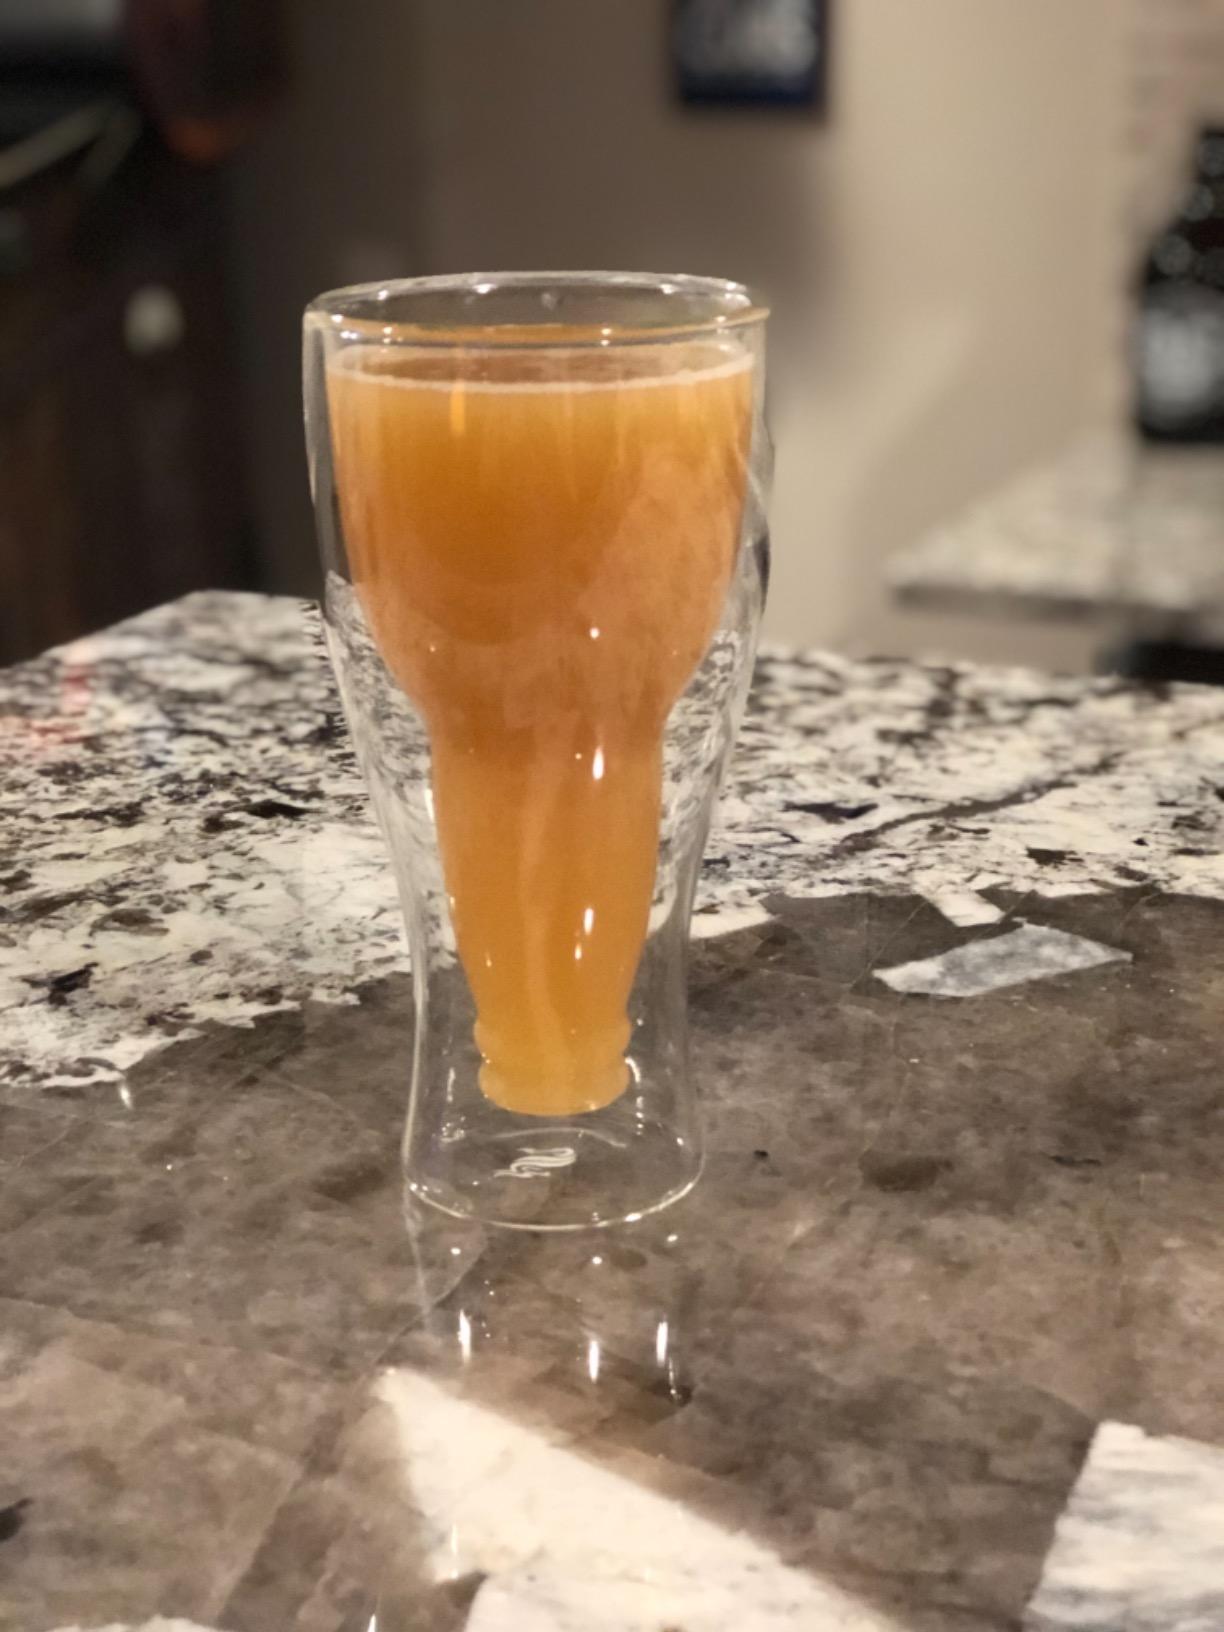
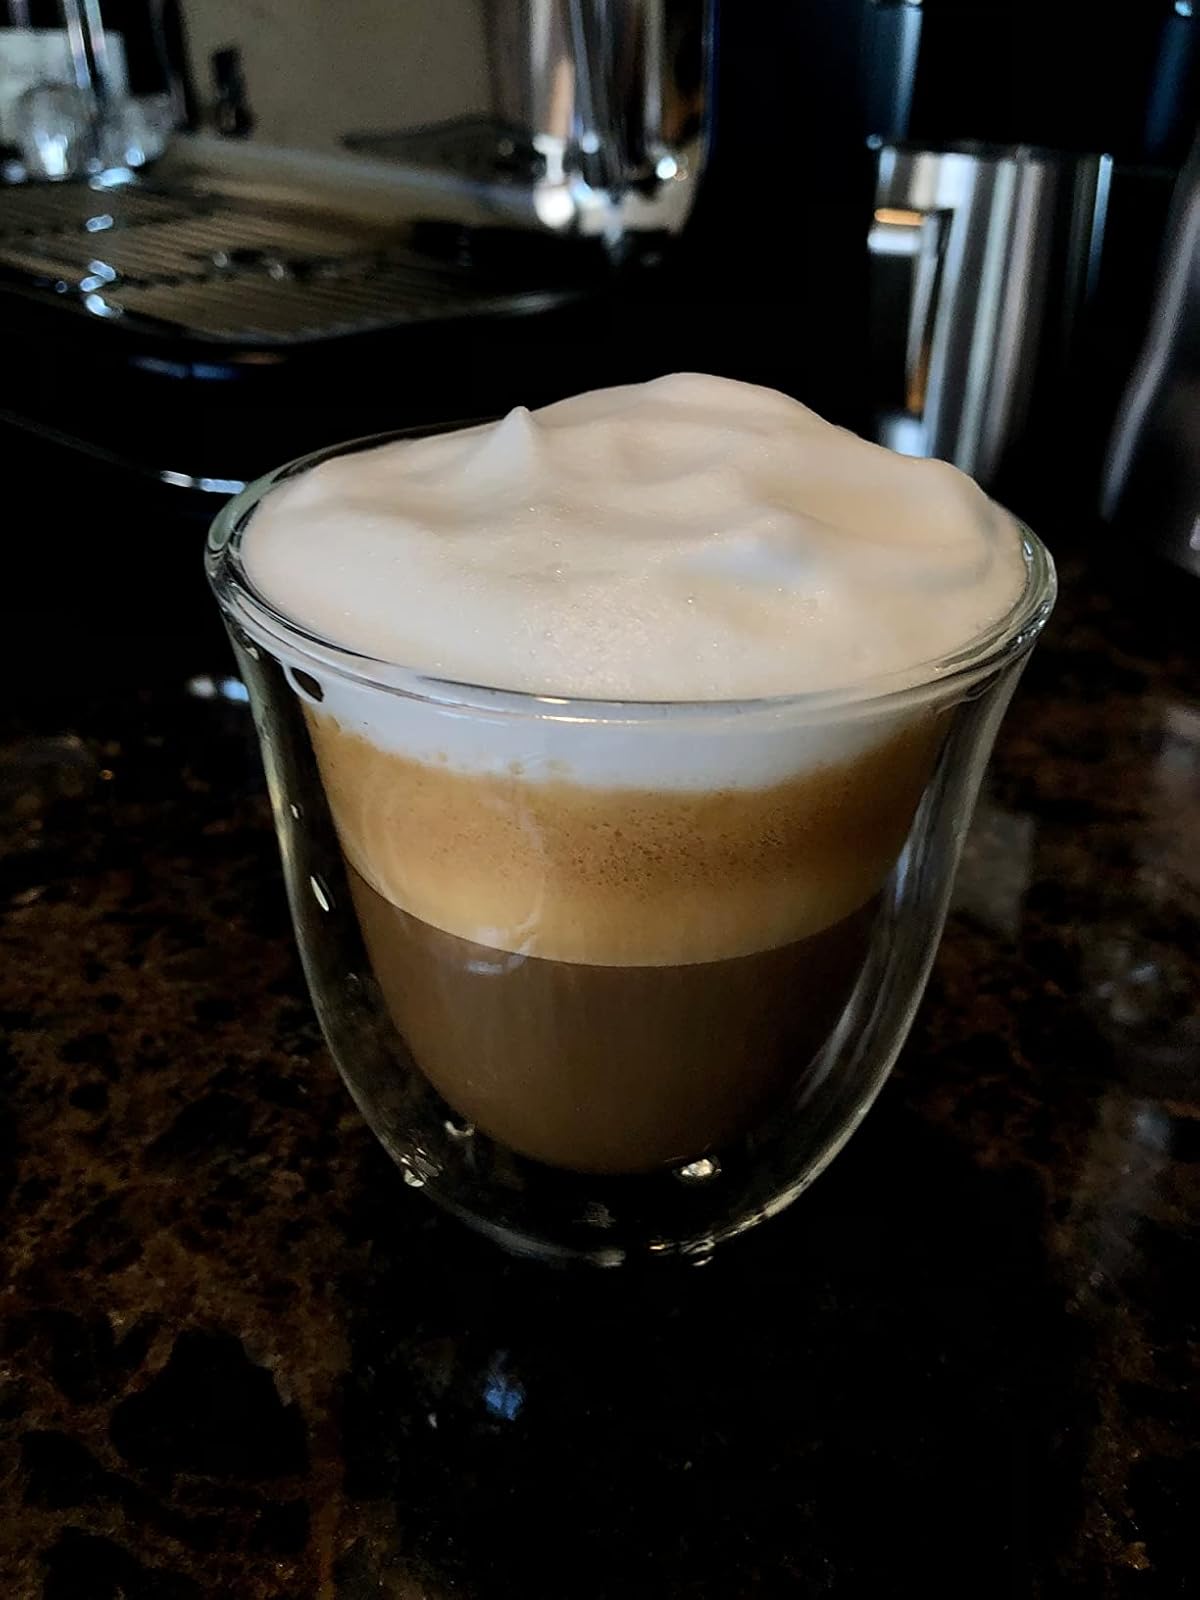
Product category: items_mug
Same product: no